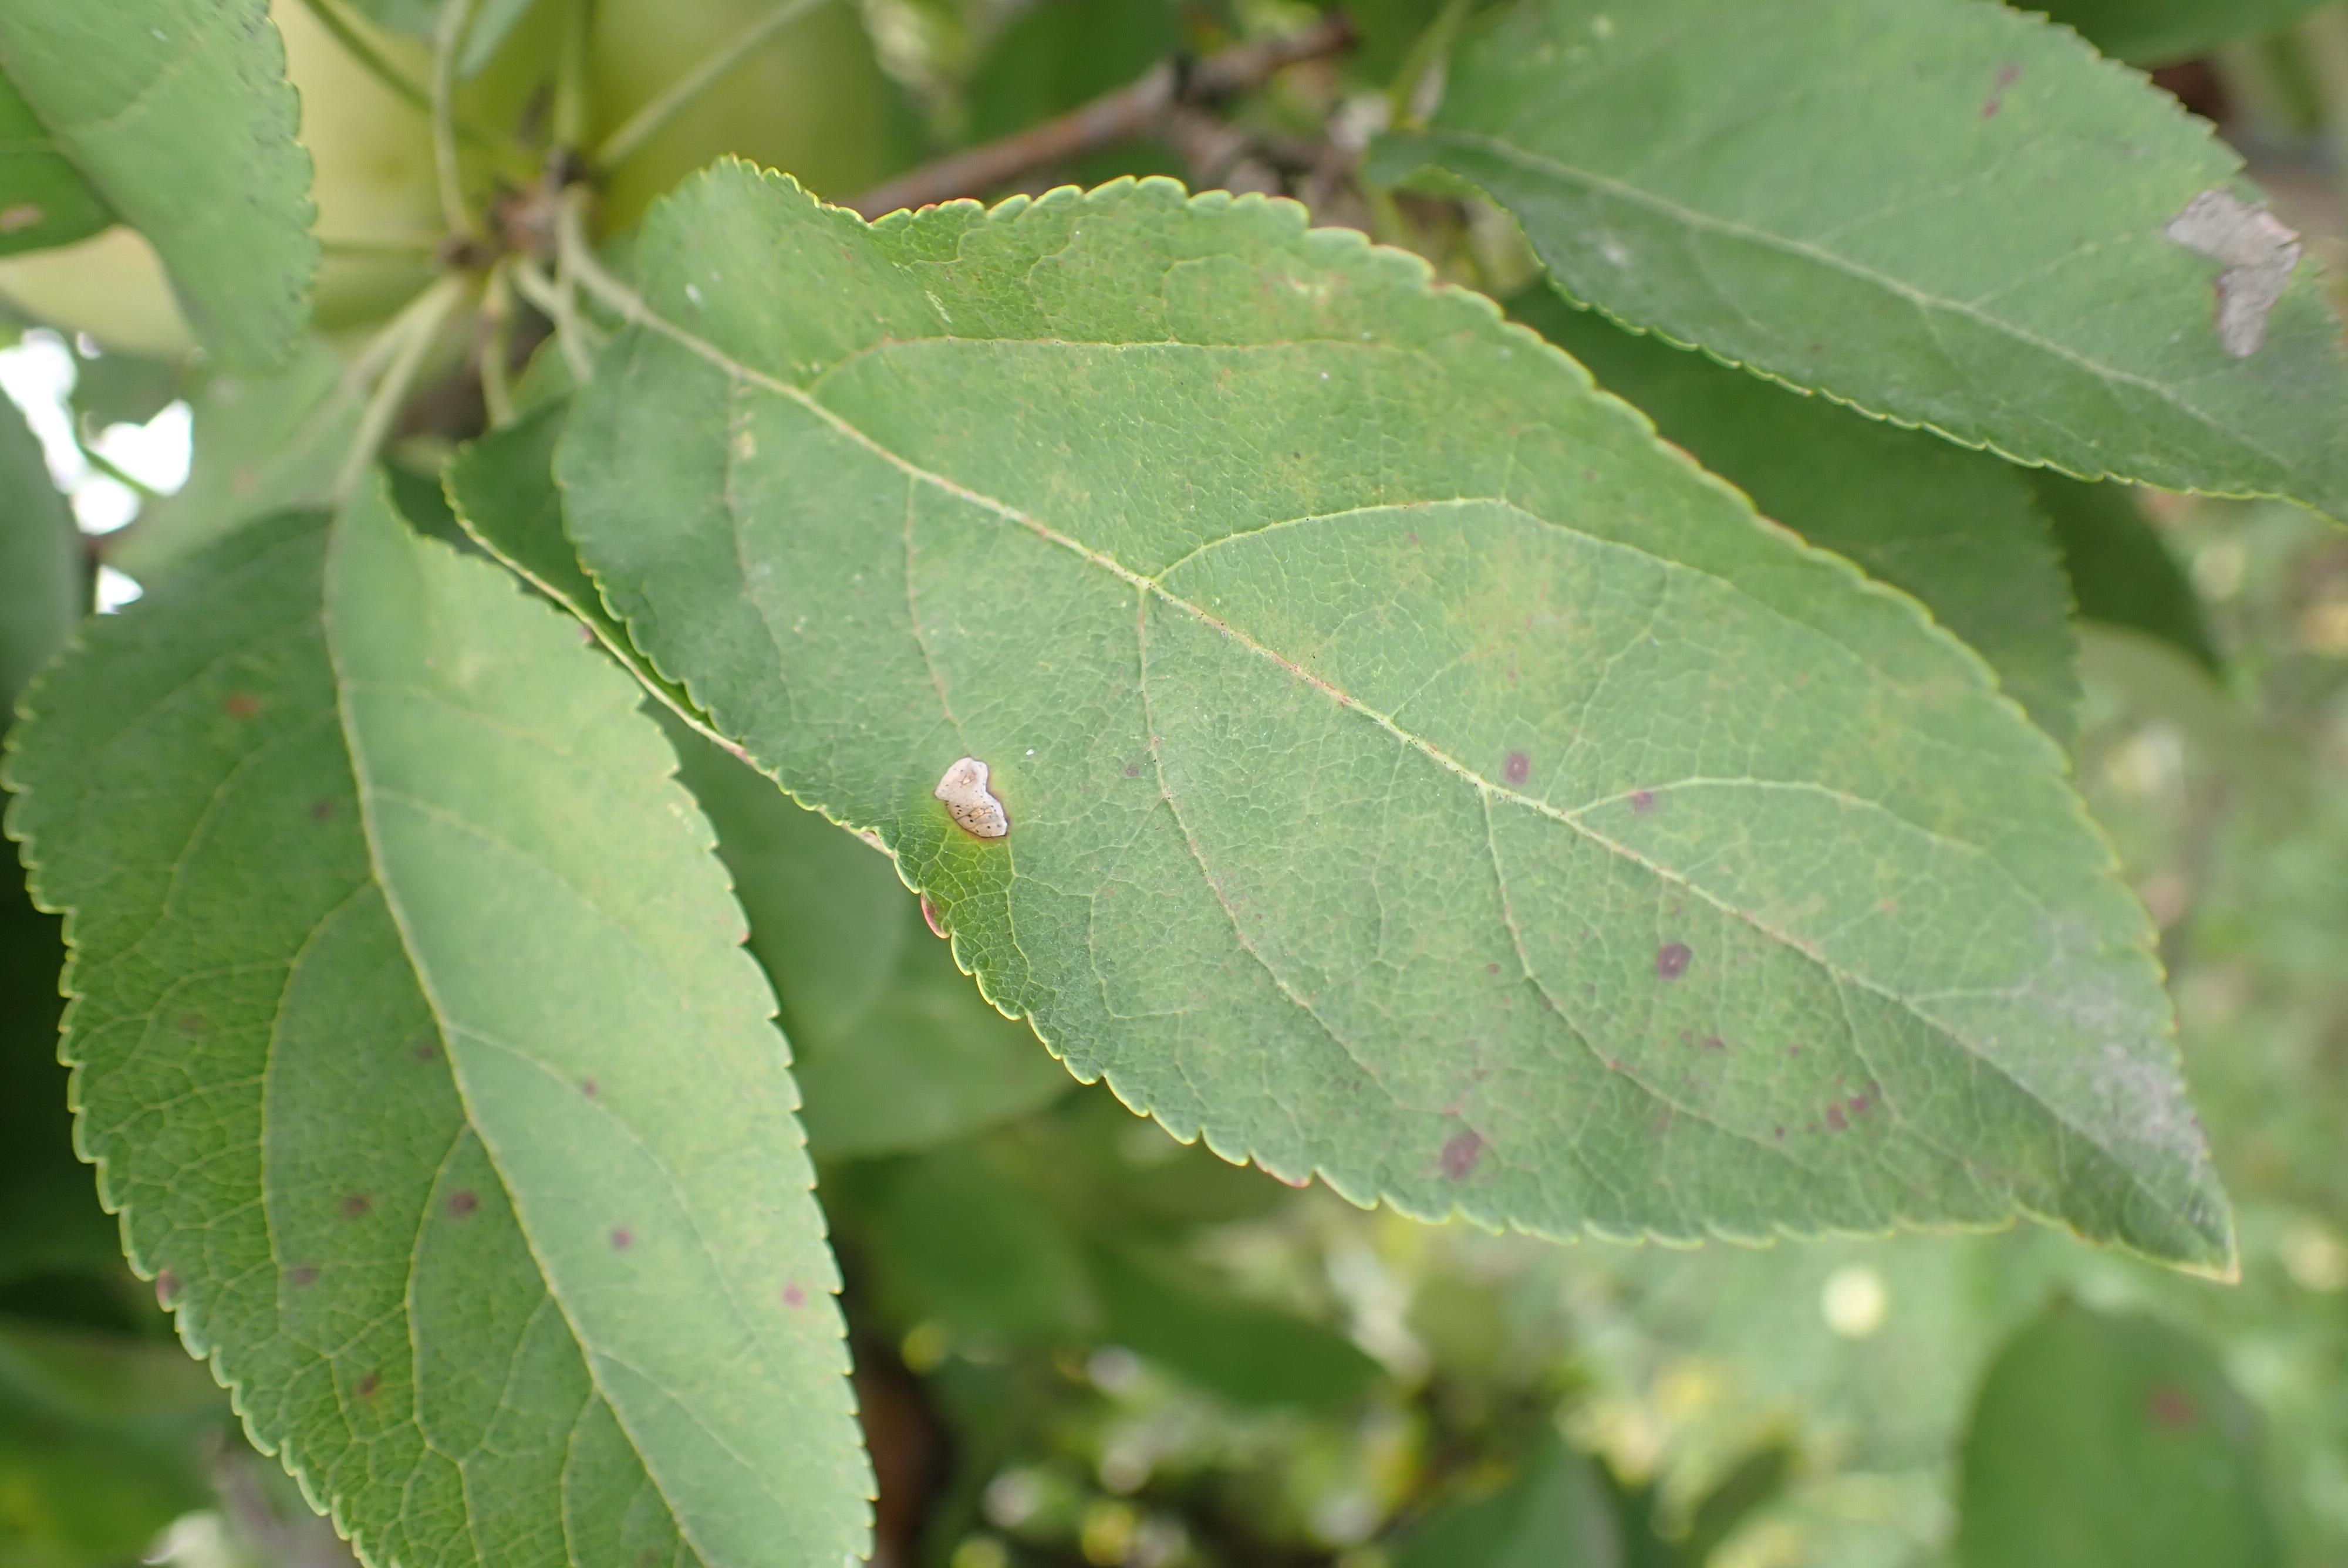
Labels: complex